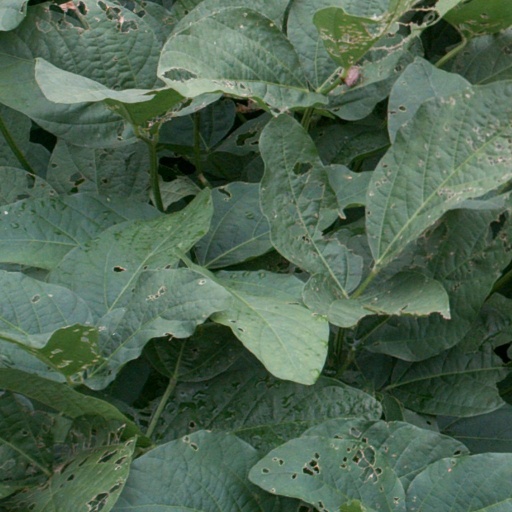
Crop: soybean